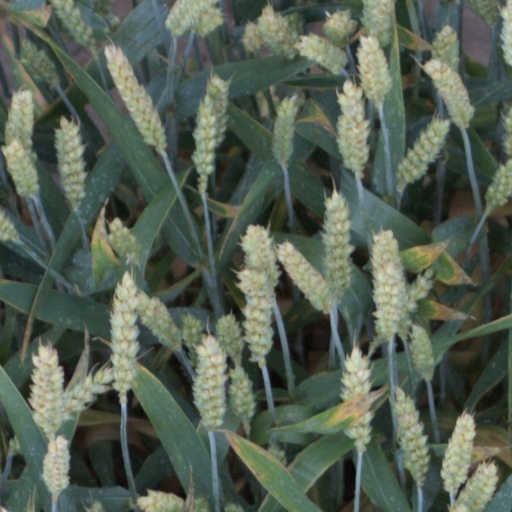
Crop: wheat